Ectoplasm (paranormal)

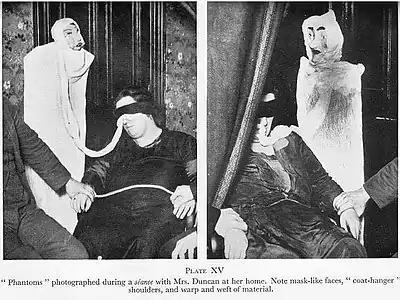
Helen Duncan was well known for using dolls and other props as ectoplasm in her sessions.

In spiritualism, ectoplasm, also known as simply ecto, is a substance or spiritual energy "exteriorized" by physical mediums. It was coined in 1894 by psychical researcher Charles Richet. Although the term is widespread in popular culture, there is no scientific evidence that ectoplasm exists and many purported examples were exposed as hoaxes fashioned from cheesecloth, gauze or other natural substances.